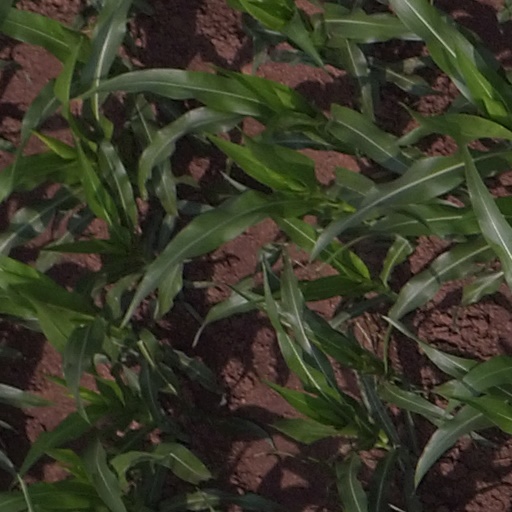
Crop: maize; corn